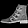
Label: Ankle boot